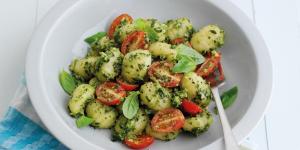
noquis al pesto con aguacate